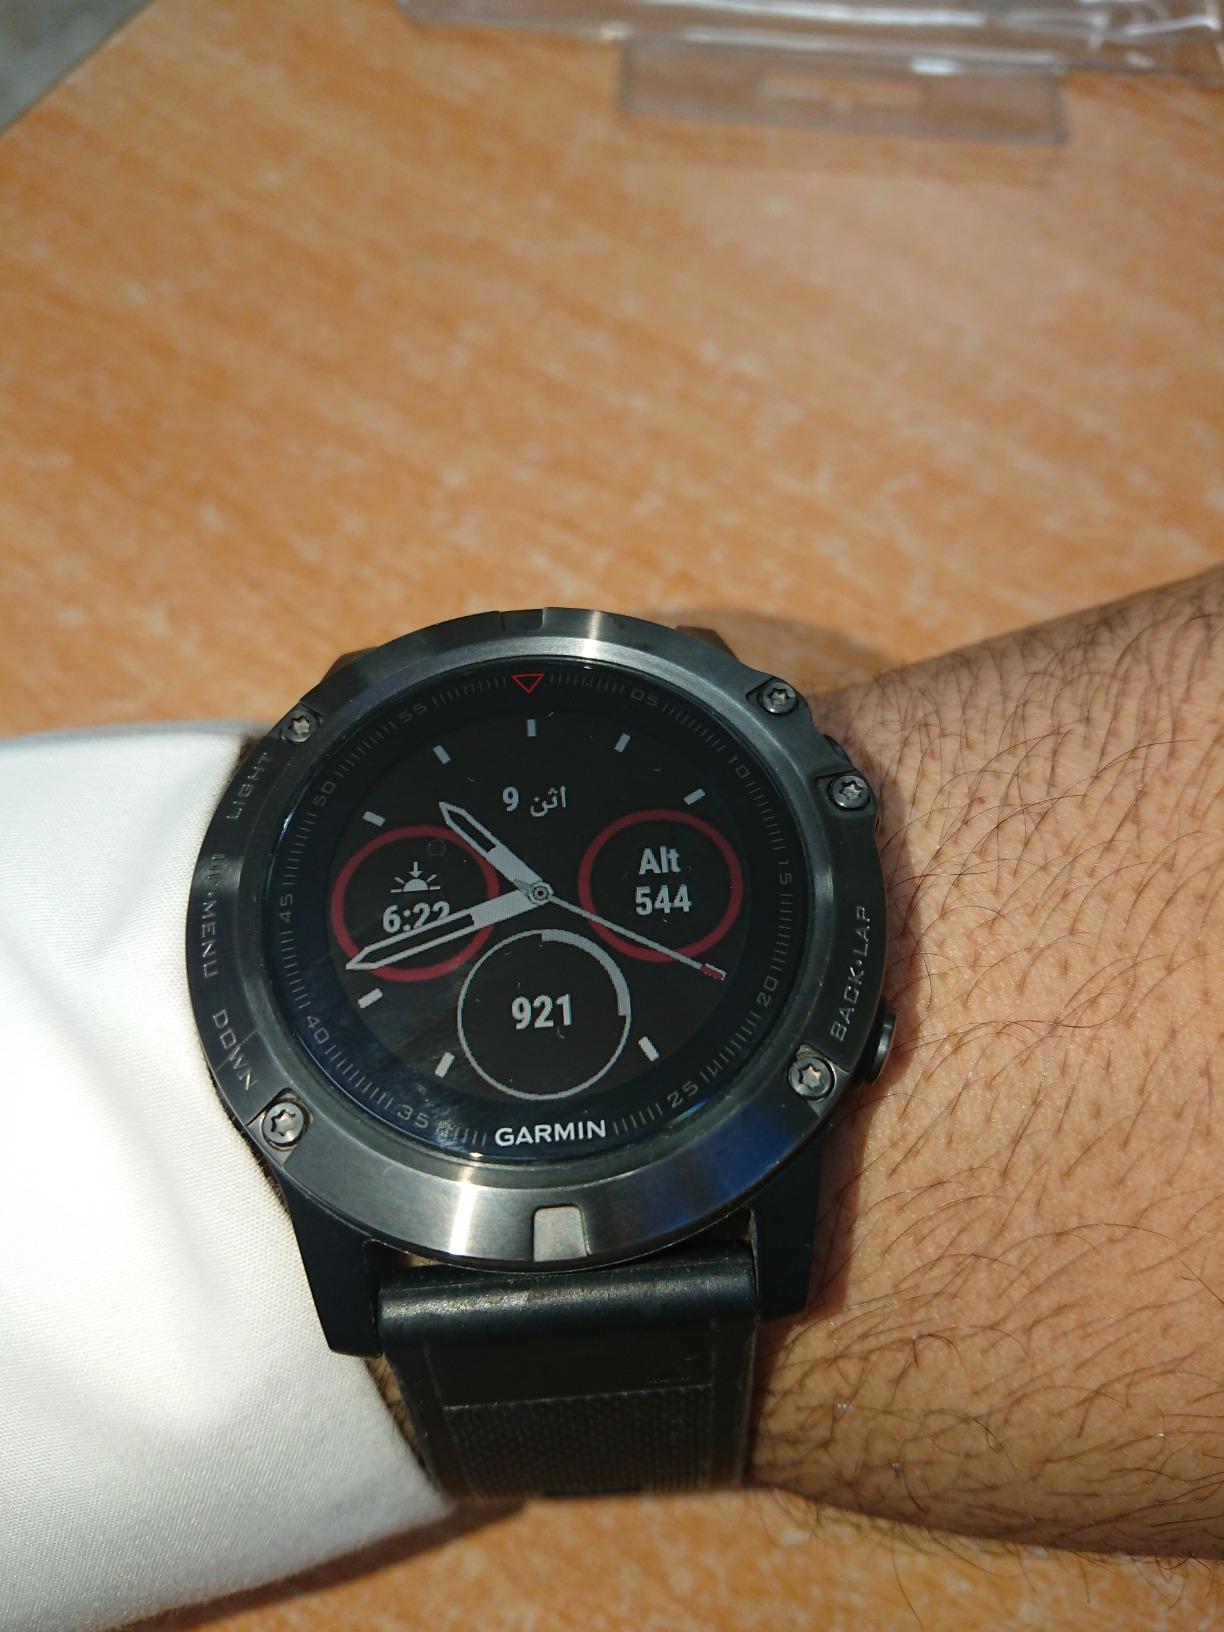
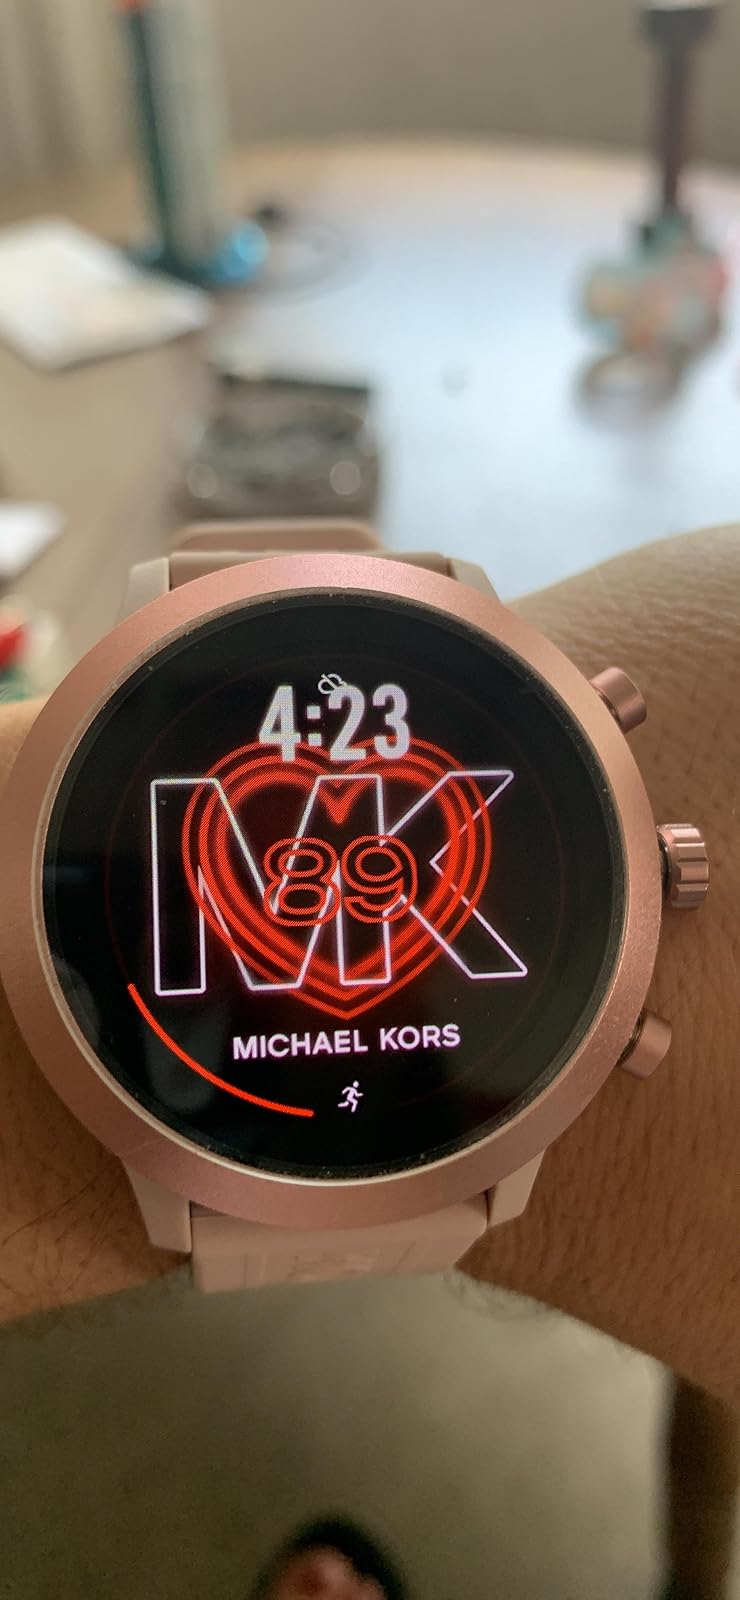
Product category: smartwatch
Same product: no